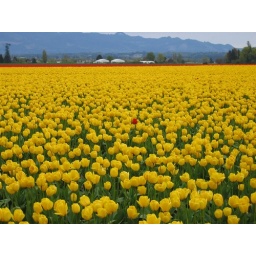
Solitary red in a sea of yellow